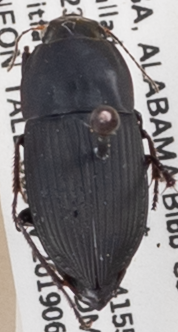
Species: Anisodactylus haplomus
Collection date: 2019-06-26
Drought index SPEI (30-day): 0.086
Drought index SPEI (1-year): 1.01
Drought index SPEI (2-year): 0.662